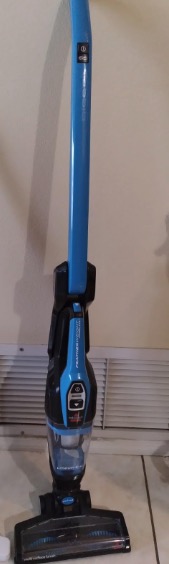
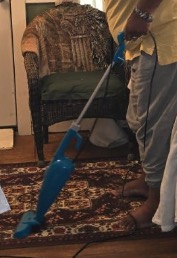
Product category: items_vacuum
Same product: no